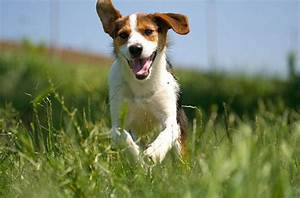
Label: cane